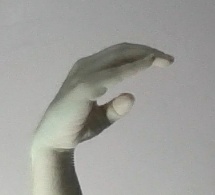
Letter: jeem